Dmytro Abramovych

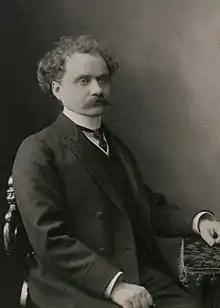
Dmitry Ivanovich Abramovich

Dmitry Ivanovich Abramovich (7 August 1873, Hulivka, Volhynian Governorate – 4 March 1955, Vilnius) was a Soviet historian and writer.